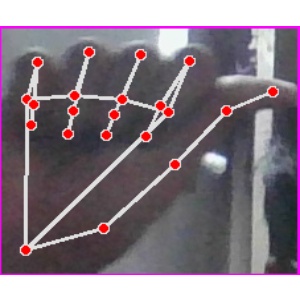
अक्षर: छ